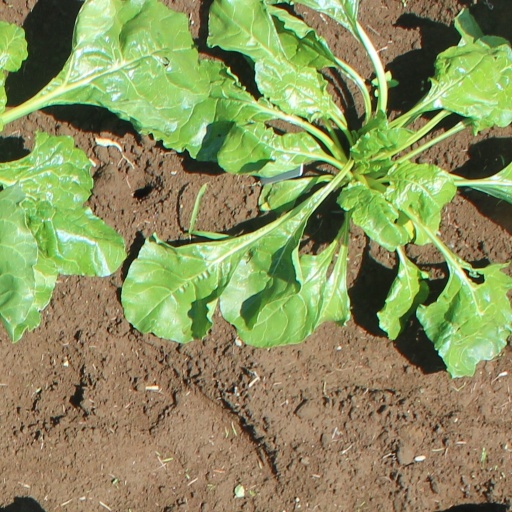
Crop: sugar beet